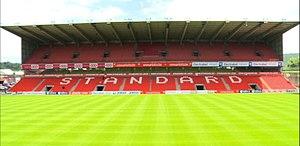
Renouvellement des sièges du stade en juillet 2012
Il s'agit de la 11ᵉ édition du Championnat d'Europe de football qui se tient tous les quatre ans et est organisé par l'UEFA.
Le Standard de Liège est un club de football belge de la ville de Liège, qui évolue en Division 1A.
Le stade Maurice-Dufrasne, ou stade de Sclessin, accueille les matchs du Standard de Liège. Le nom du stade est celui du cinquième président du Standard de Liège, Maurice Dufrasne, en fonction de 1909 à 1931, mais il est mieux connu en Belgique sous le nom de stade de Sclessin, quartier de l'agglomération liégeoise où il est situé. Le stade se trouve le long de la Meuse, non loin des usines sidérurgiques ArcelorMittal, ce qui donne une atmosphère particulière au « chaudron de Sclessin ». Ce stade est communément appelé l'« Enfer de Sclessin » en raison de l'ardeur des supporters liégeois qui s'y regroupent pour manifester leur soutien aux joueurs.
Le Standard de Liège est connu comme l'un des plus grands clubs de Belgique et est également réputé pour ses supporters qui se distinguent des autres comme étant le meilleur public de Belgique.